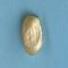
Maize quality: Good